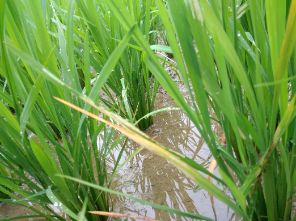
Disease: Tungro